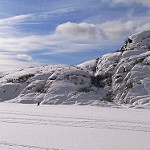
Scene: Outdoor